Diving watch

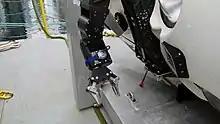
Omega Seamaster Planet Ocean Ultra Deep Professional, strapped on "Limiting Factor's" manipulator

The International Organization for Standardization issued a standard for water resistant watches which also prohibits the term "waterproof" to be used with watches, which many countries have adopted.